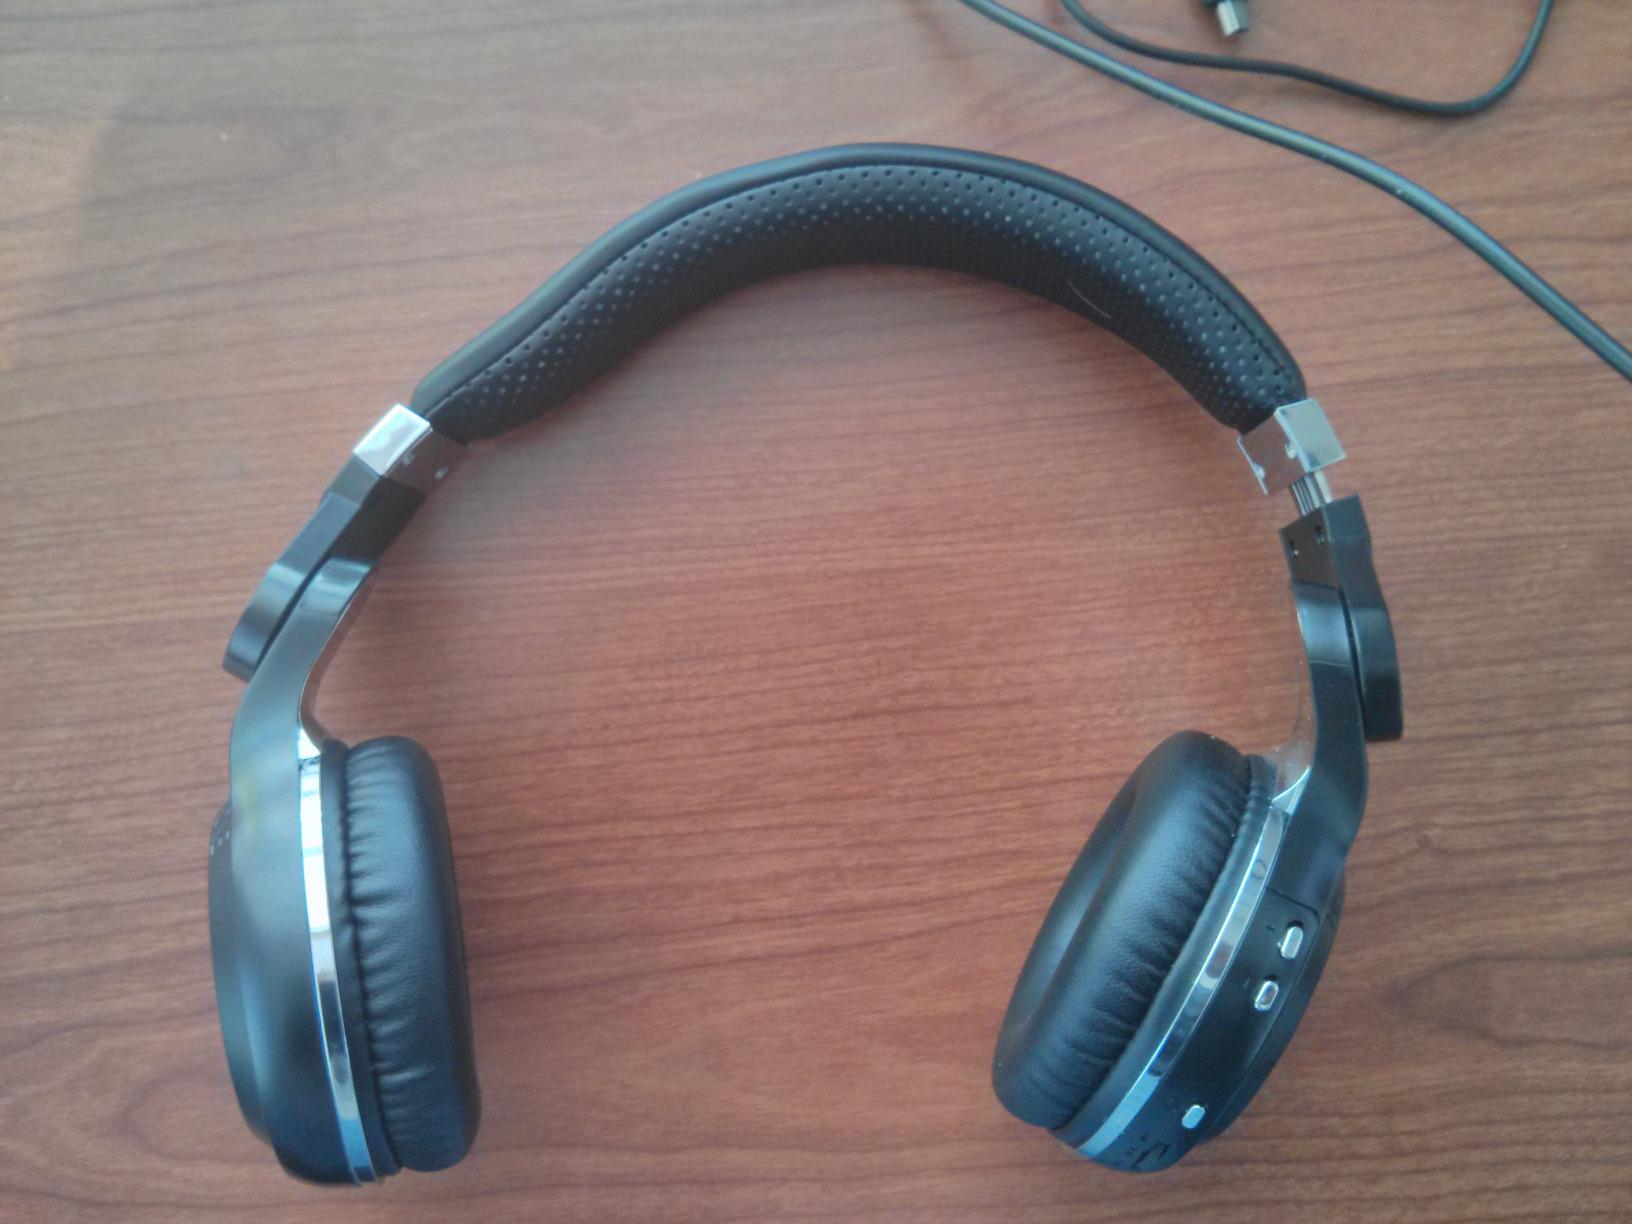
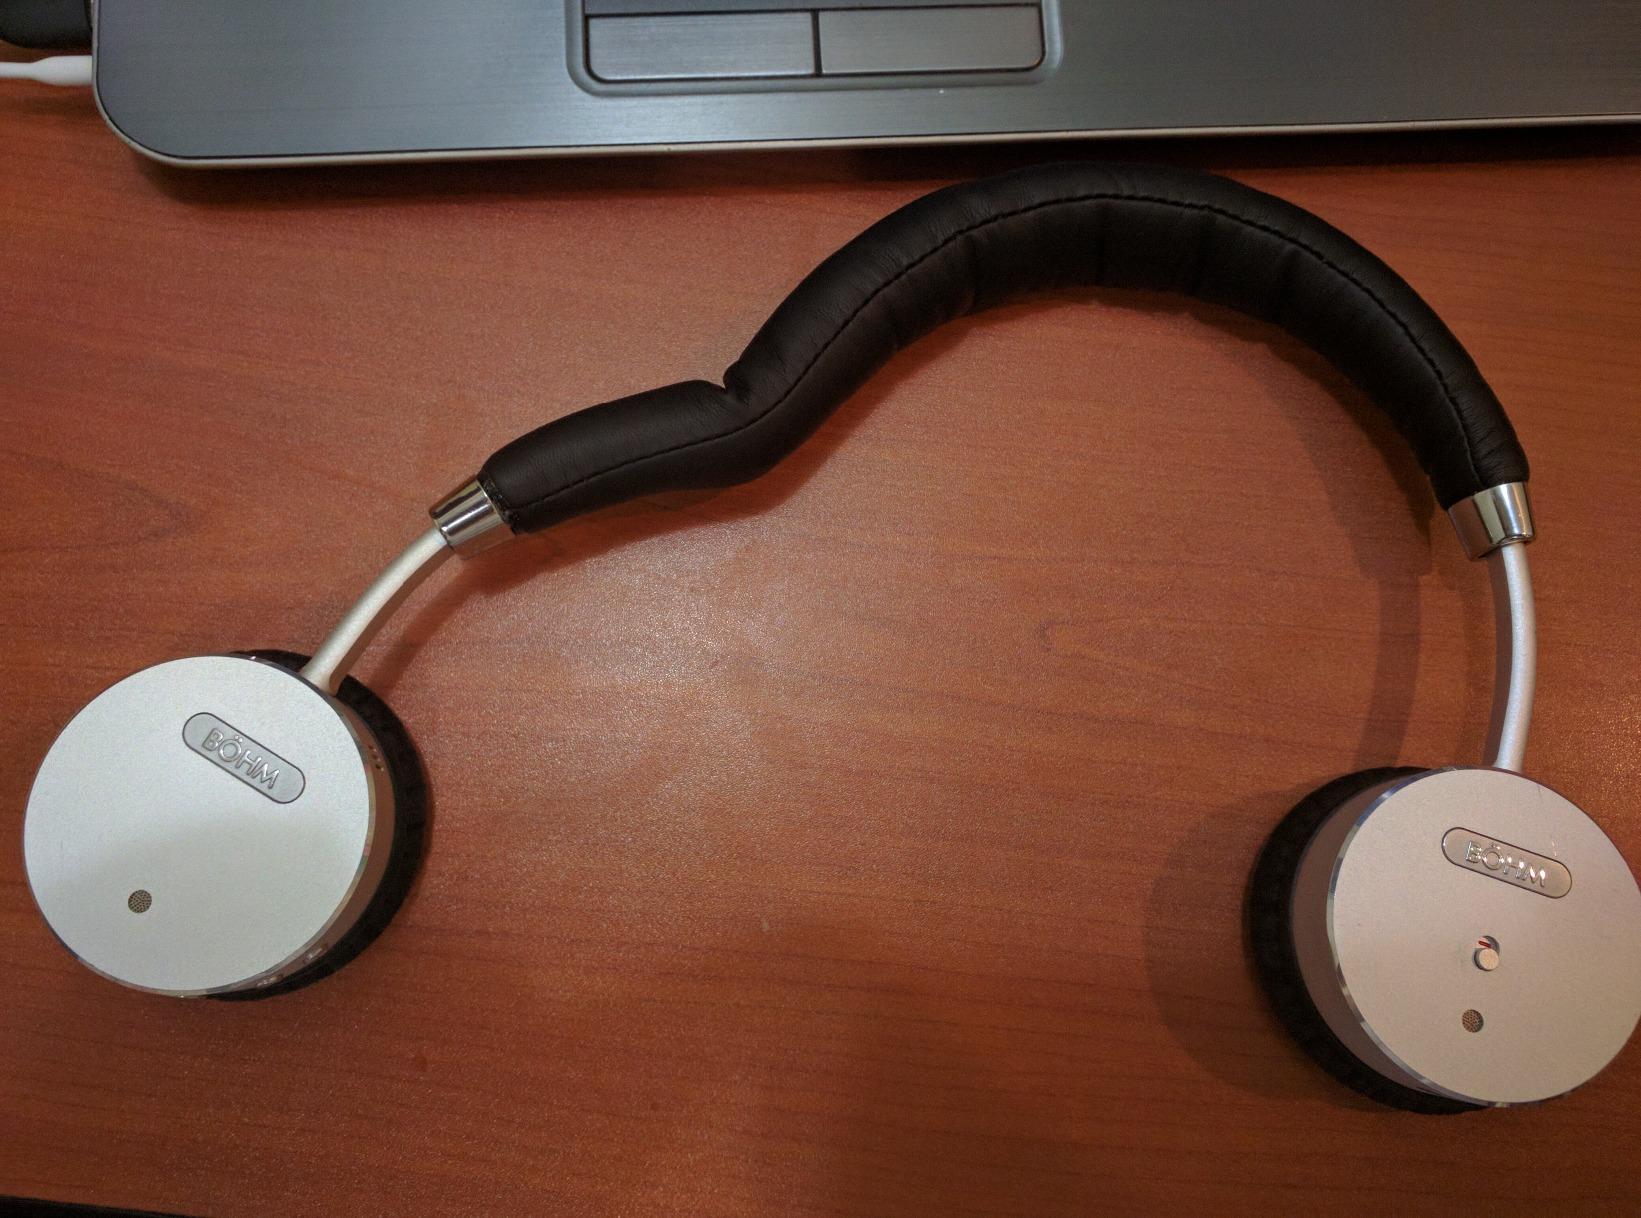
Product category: headphones
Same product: no